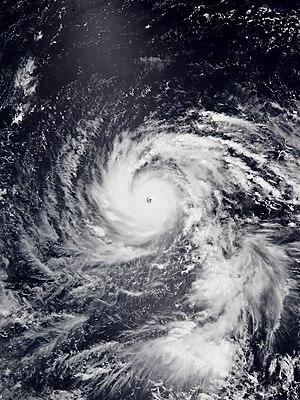
Le typhon Jebi, appelé aux Philippines Typhon Maymay, est le plus intense cyclone tropical de l'hémisphère nord de 2018, et il est considéré comme le plus violent typhon à avoir frappé le Japon depuis le Typhon Yancy en 1993. Vingt-et-unième typhon de 2018, il s'est formé le 28 août. Il s'est rapidement intensifié la journée suivante, et il a atteint le pic de son intensité le 31 août, après avoir frappé les Îles Mariannes du Nord. Jebi s'est lentement affaibli le 2 septembre, et il a touché l'île de Shikoku et puis la région du Kansai au Japon le 4 septembre.